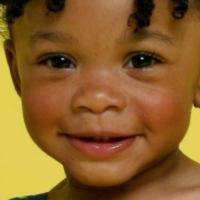
Age group: age 01-10